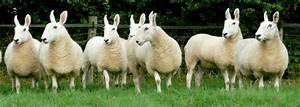
Label: pecora